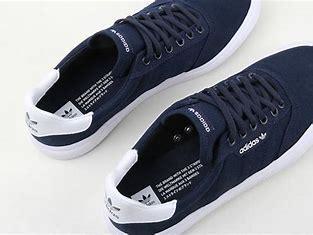
Brand: Adidas
Model: 3MC